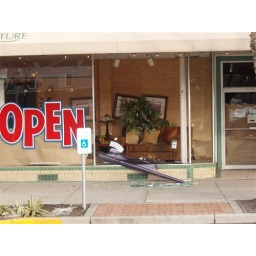
A pole went through the glass during the windstorm in Wenatchee. (Photo by Scott Ballard)